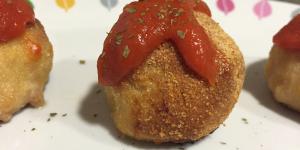
bolitas de jamon y queso al horno